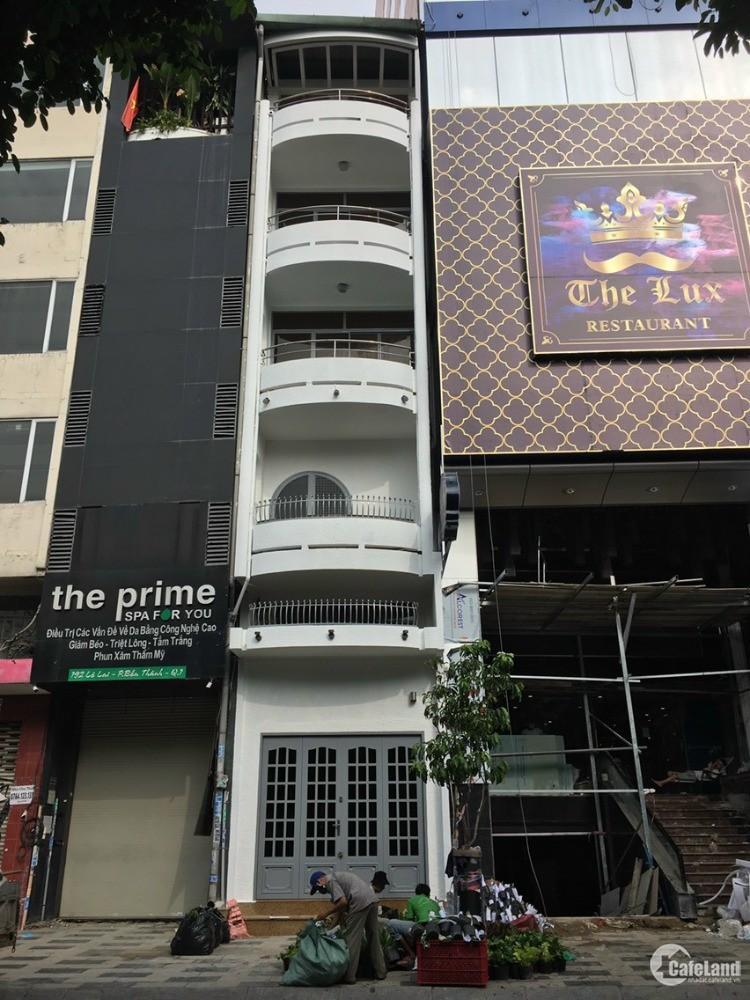
có một số người đang xuất hiện trước ngôi nhà có tường màu trắng